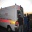
Label: ambulance